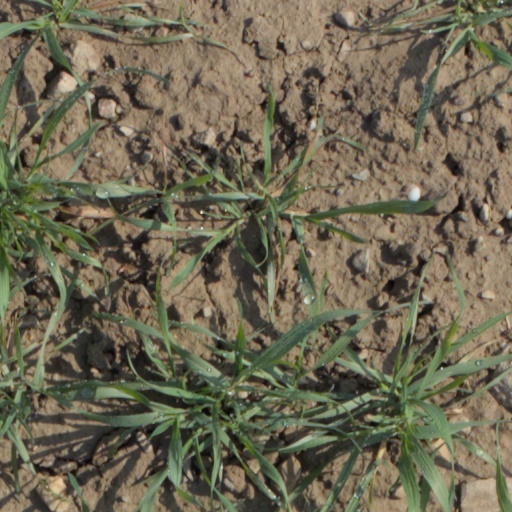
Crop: wheat